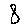
Label: 8